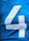
Number: 4